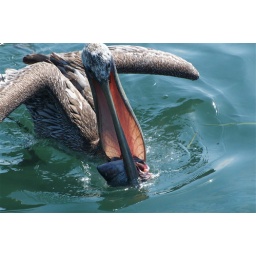
The fish were so large, the Pelican swished them in the water and finally washed them down after several attempts.